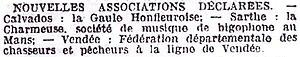
Annonce de la création au Mans de la société de musique de bigophone la Charmeuse.
Cette liste de sociétés bigophoniques a pour ambition de rassembler le plus grand nombre possible de noms de goguettes organisées en sociétés bigophoniques existants dans la documentation conservée sur elles.